Luis López (infielder)

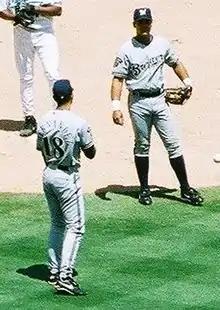
López (right) with José Hernández in 2001

Luis Manuel López Santos (born September 4, 1970) is a Puerto Rican former Major League Baseball utility infielder. He is currently the hitting coach for the Greenville Drive, a Single-A affiliate of the Boston Red Sox.